Katraj

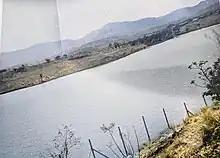
Katraj lake and surrounding Mountain range in 1976

The Jain temple was built in late 20th century and is one of the major Śvetāmbara Jain pilgrimages in Pune. This temple was constructed under direction of Acharya Daulatsagarsuri. This temple houses copper-plate prints of the Śvetāmbara canon on its walls and is one of the several "Aagam mandirs". An image of Padmavati, who is popular among devotees, was installed inside the temple in 1999. Temple has rich architecture. Temple also has a "dharamshala" with modern facilities along with "bhojanalya".